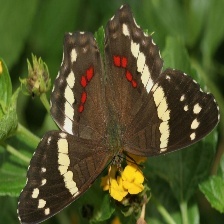
Species: BANDED PEACOCK